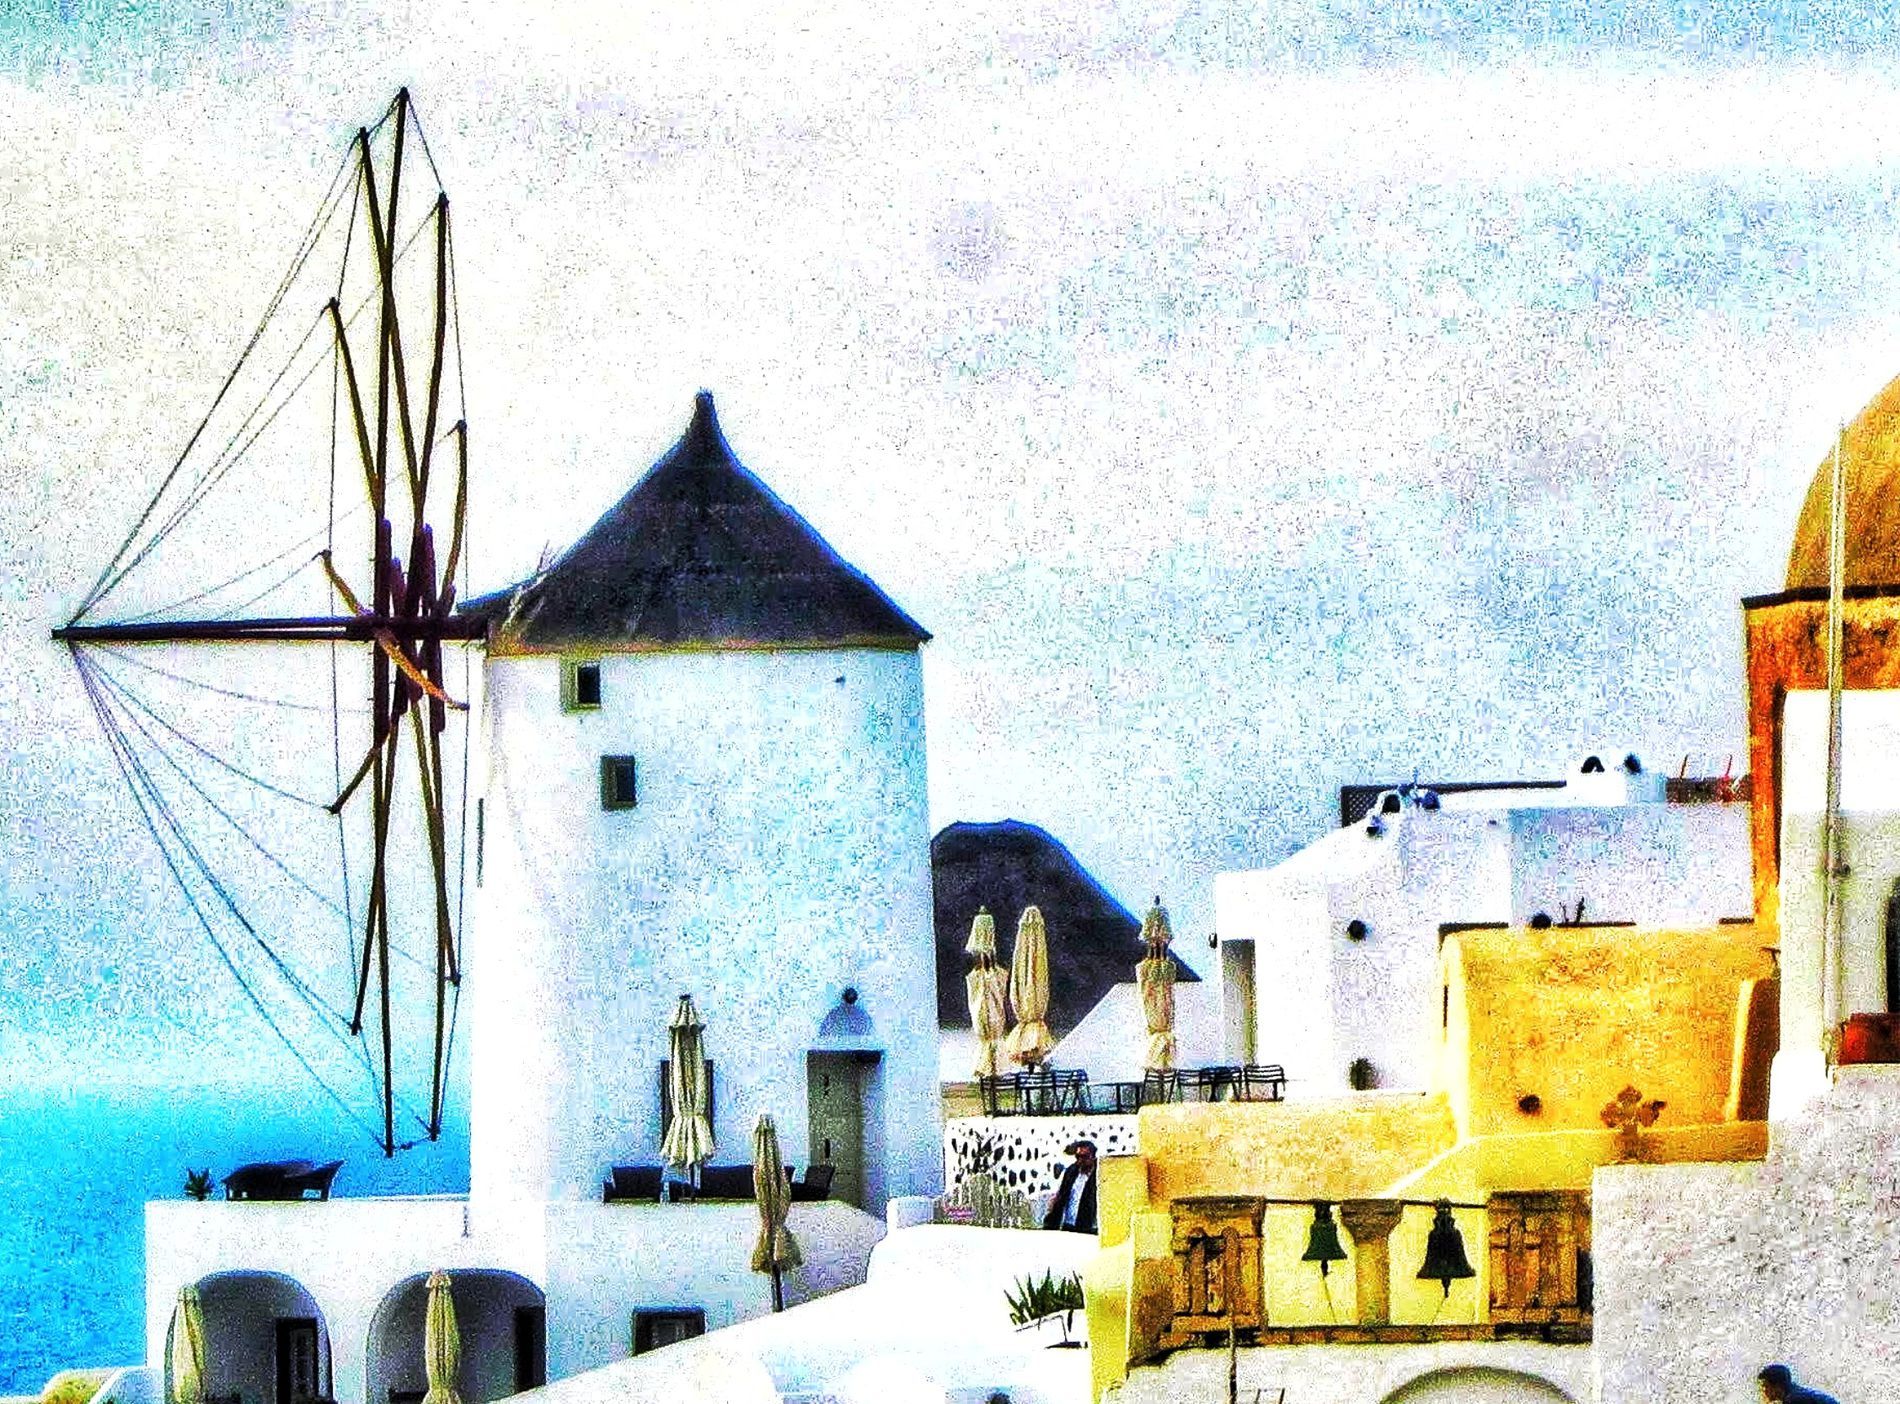
Santorini Windmills
Architectural view of Santorini showing traditional white windmill, white coastal buildings, a monastery and a cross against a blue sea and clear sky.
From a wide angle, white windmill, white coastal buildings and a yellow monastery against the blue Aegean Sea and clear sky creating a serene and picturesque atmosphere with a mood of beauty and history. color palette: white, blue, yellow with a hint of brown. Photography style: architectural with bright natural light.
Labels: Art, Painting, Cross, Symbol, Boat, Sailboat, Transportation, Vehicle, Neighborhood, Architecture, Building, Outdoors, Shelter, Person, Nature, Sky, Utility Pole, Snow, House, Housing, Villa, Modern Art, Monastery, water, windmill, coastal buildings
Camera: Canon Canon IXUS 105
Aperture: F5.9
Exposure: 1/320 sec
ISO: 80
Focal length: 20.0 mm